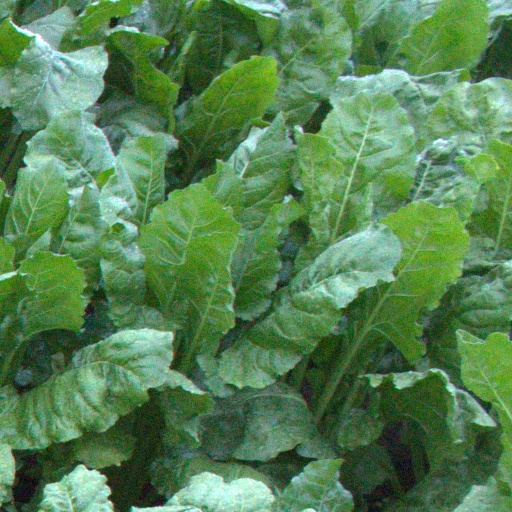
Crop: sugar beet